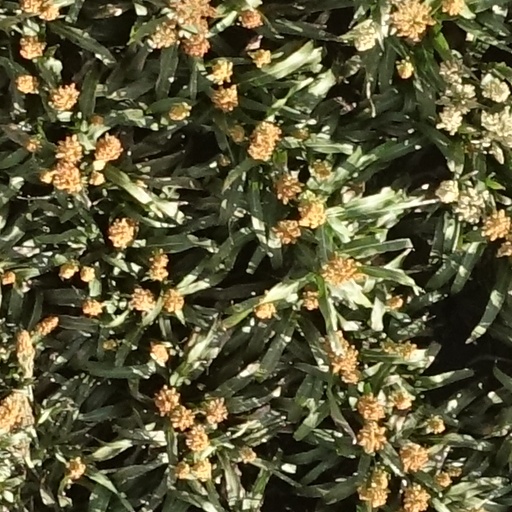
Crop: sorghum